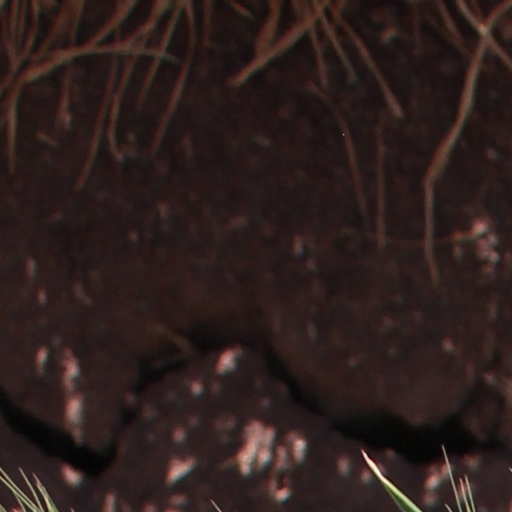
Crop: wheat